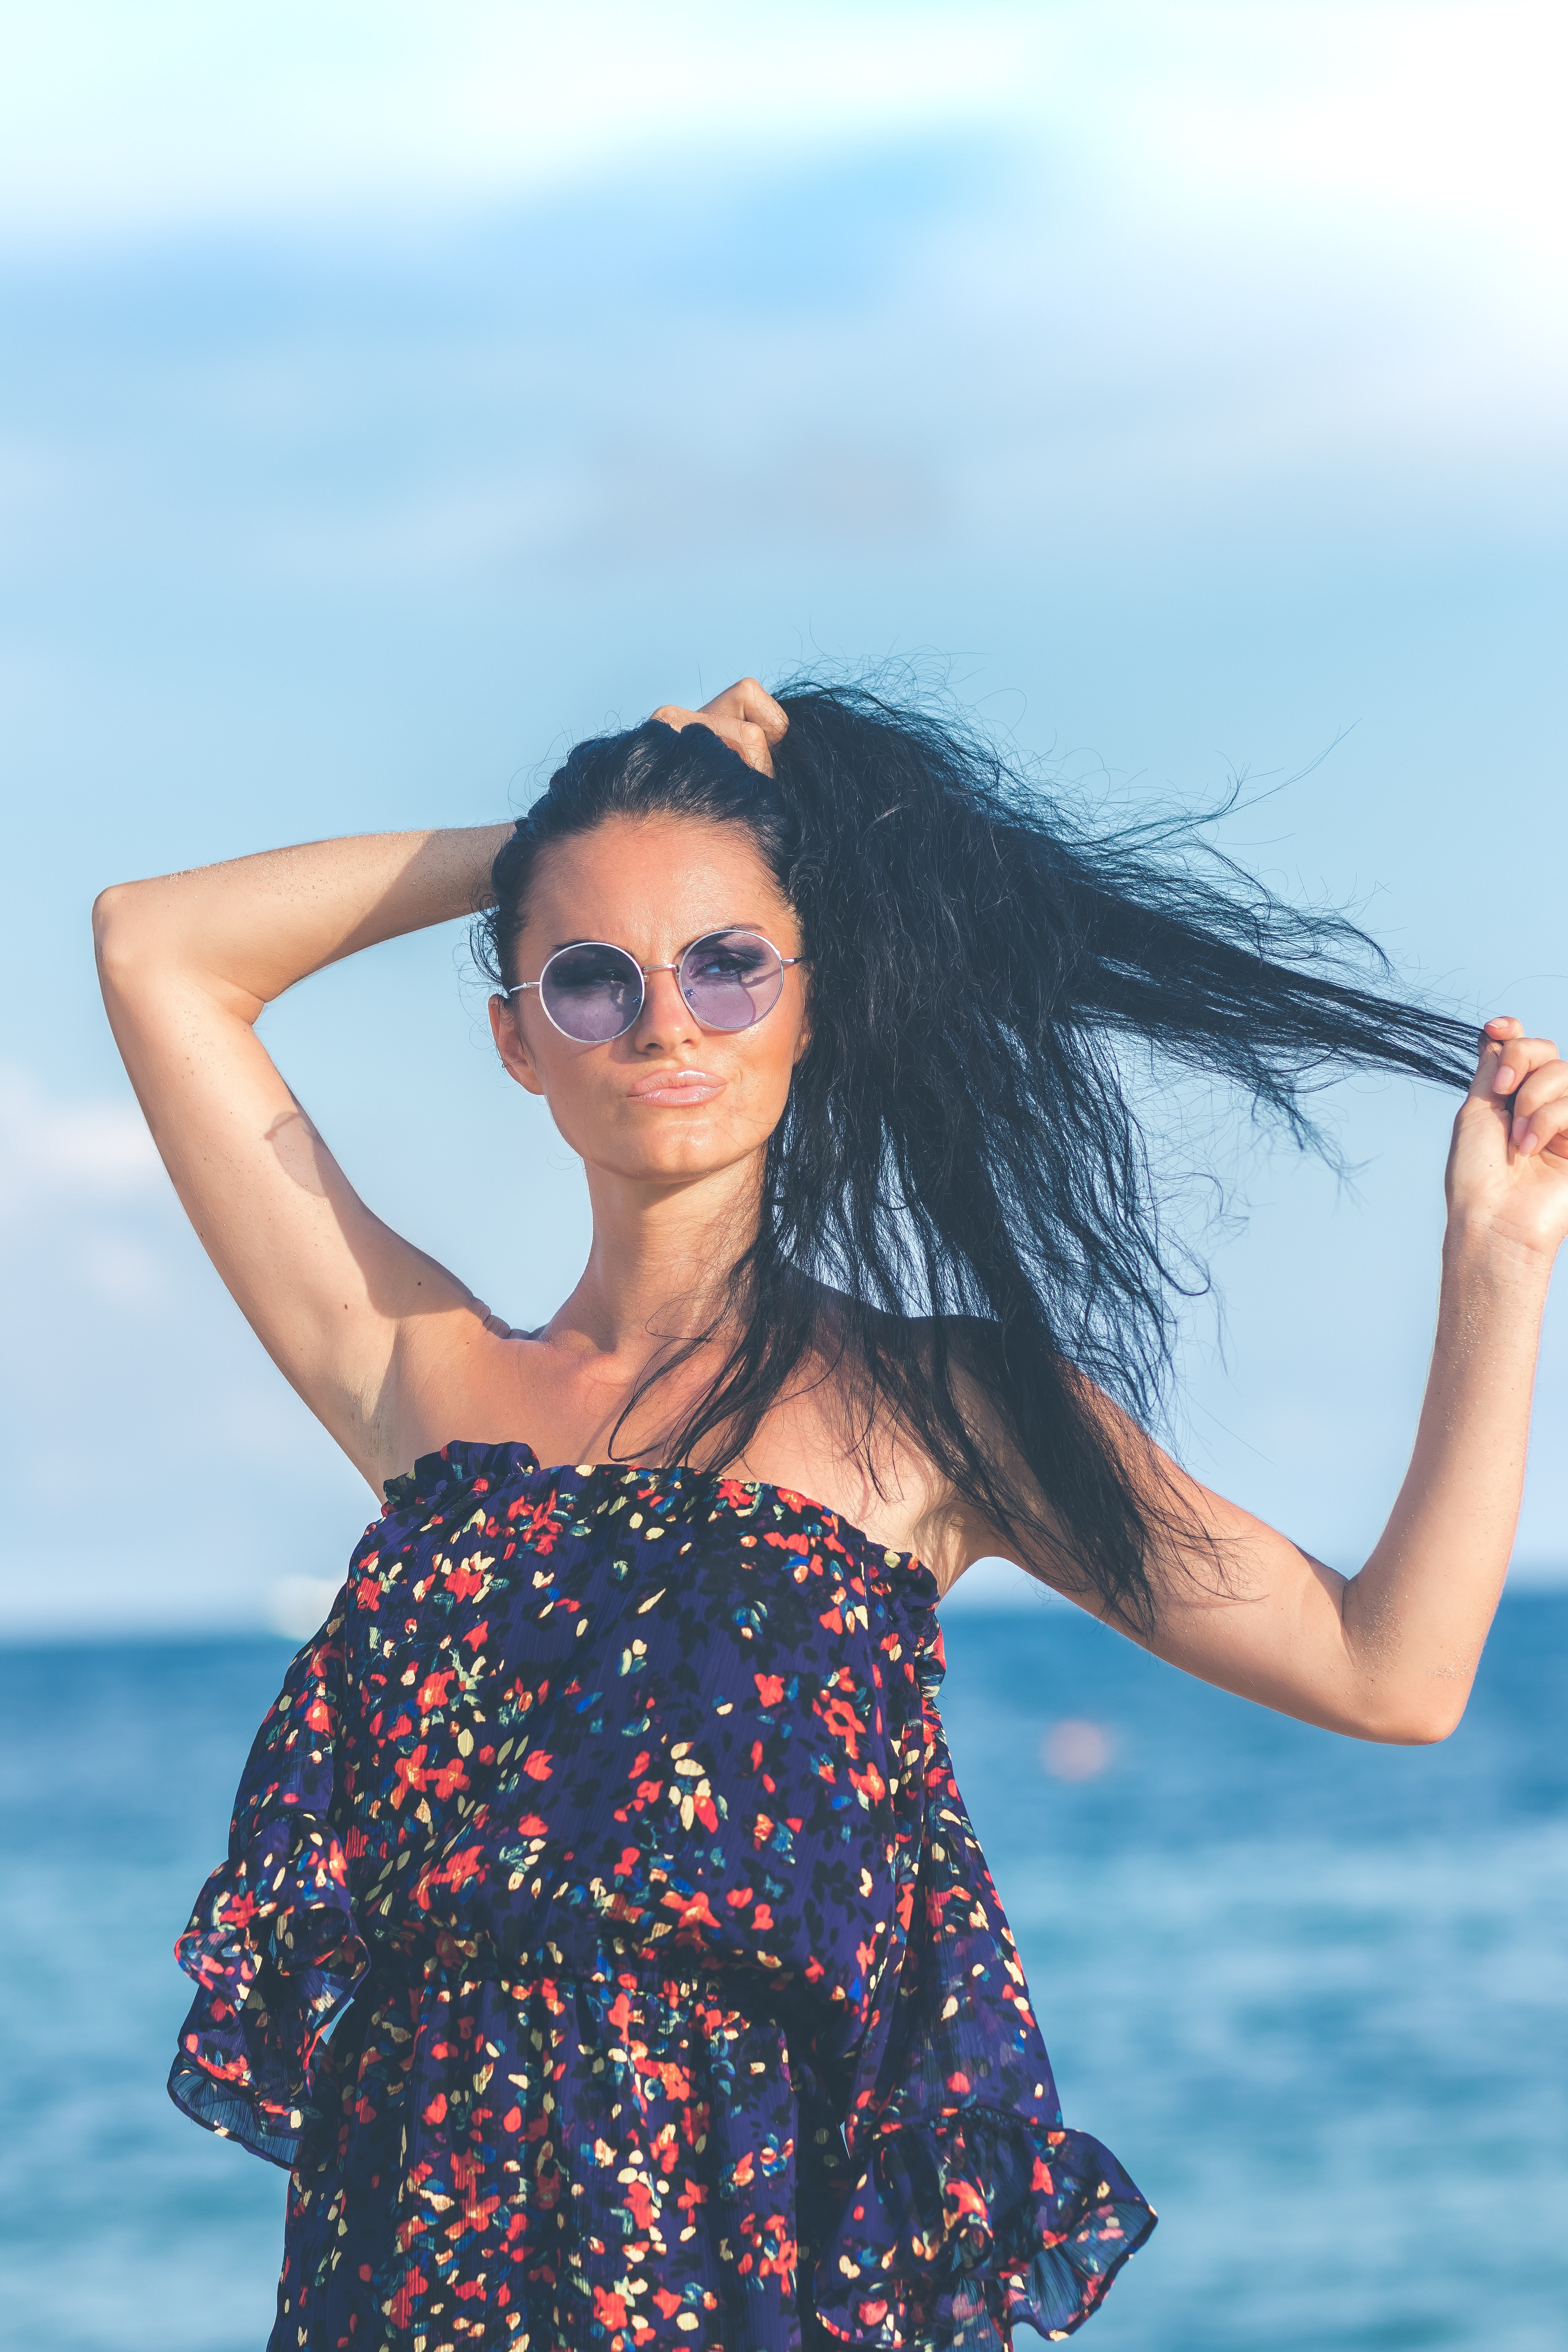
hair, eyewear, shoulder, photo shoot, clothing, blue, beauty, sunglasses, hairstyle, black hair, long hair, photography, fashion, dress, model, lip, summer, glasses, joint, smile, vacation, muscle, sea, happy, fashion model, brown hair